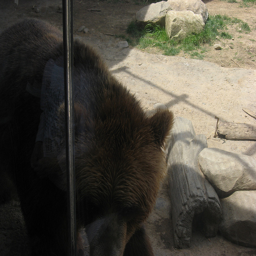
A bear that is walking in an enclosure.
A bear looking curiously at something while in a zoo exhibit.
A bear that is standing up behind a glass.
A very big furry cute bear by some rocks.
a brown bear standing next to some thick glass